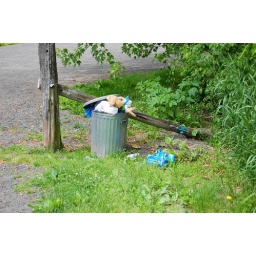
The bike path on Meadow Road in Farmington follows the river into the meadow and winds back around to Meadow Road again.